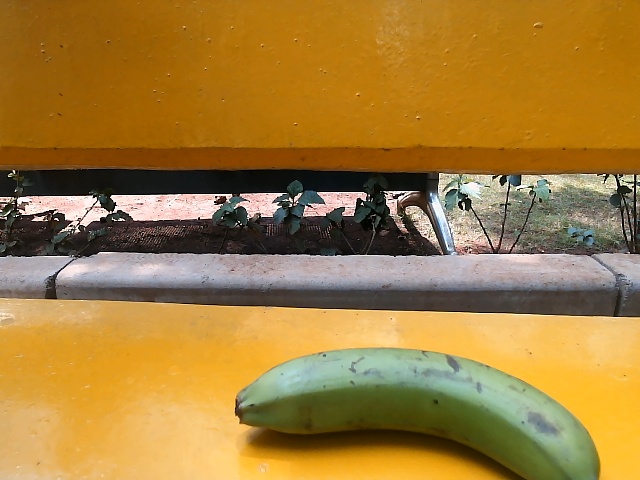
Label: Raw_Banana